Marijana Lubej

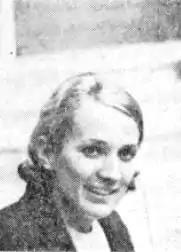

She competed in the Women's 100 Metres at the 1968 Summer Olympics.